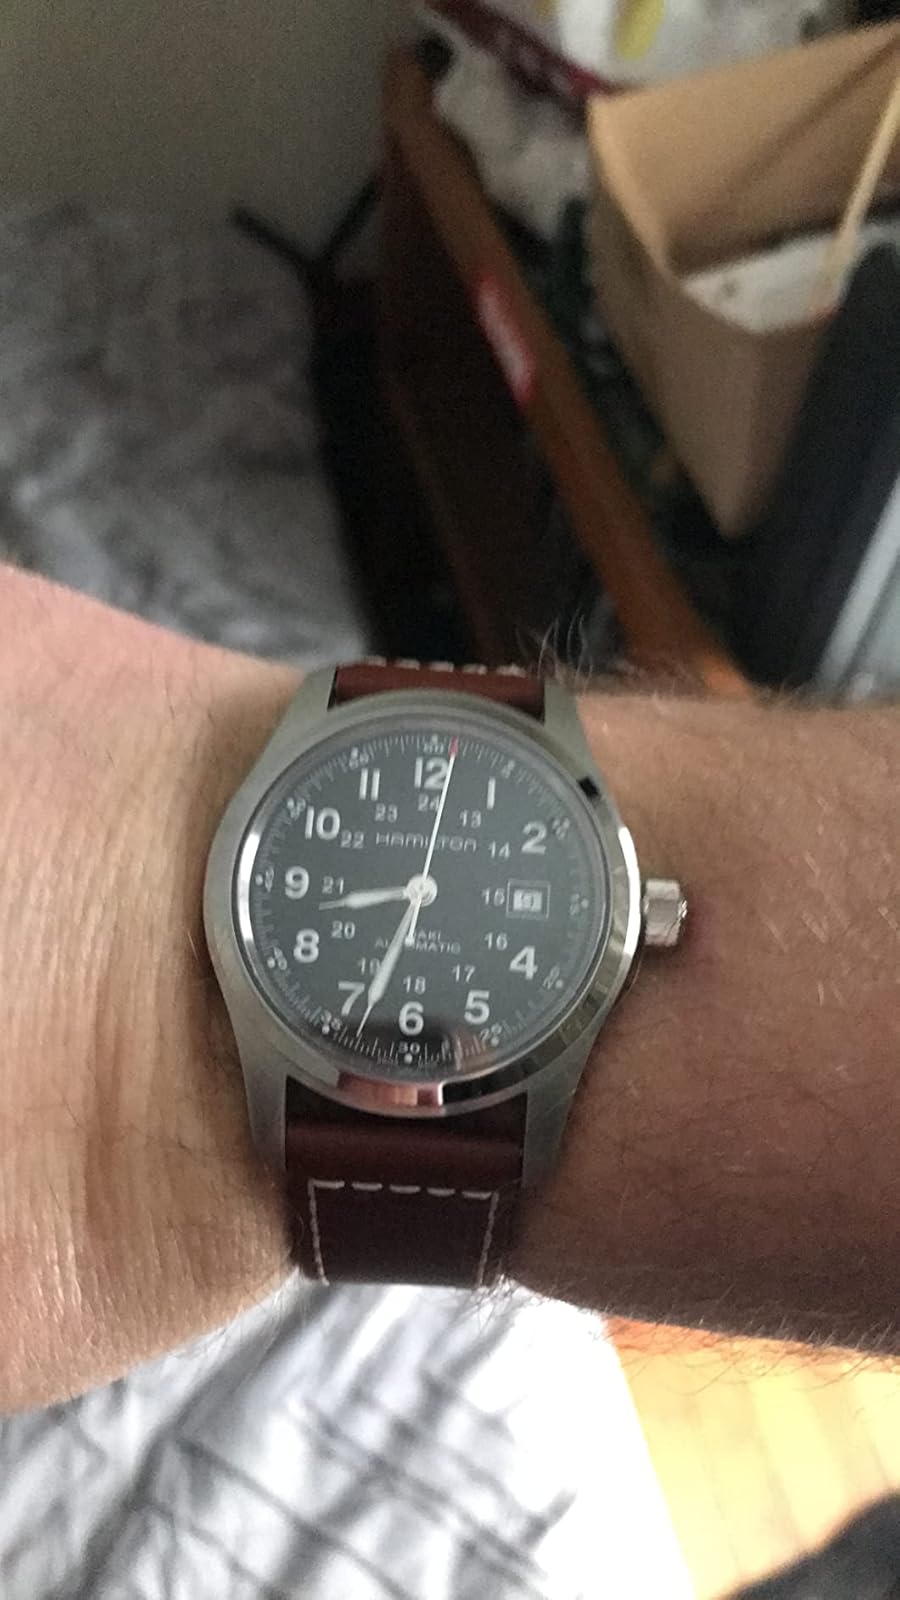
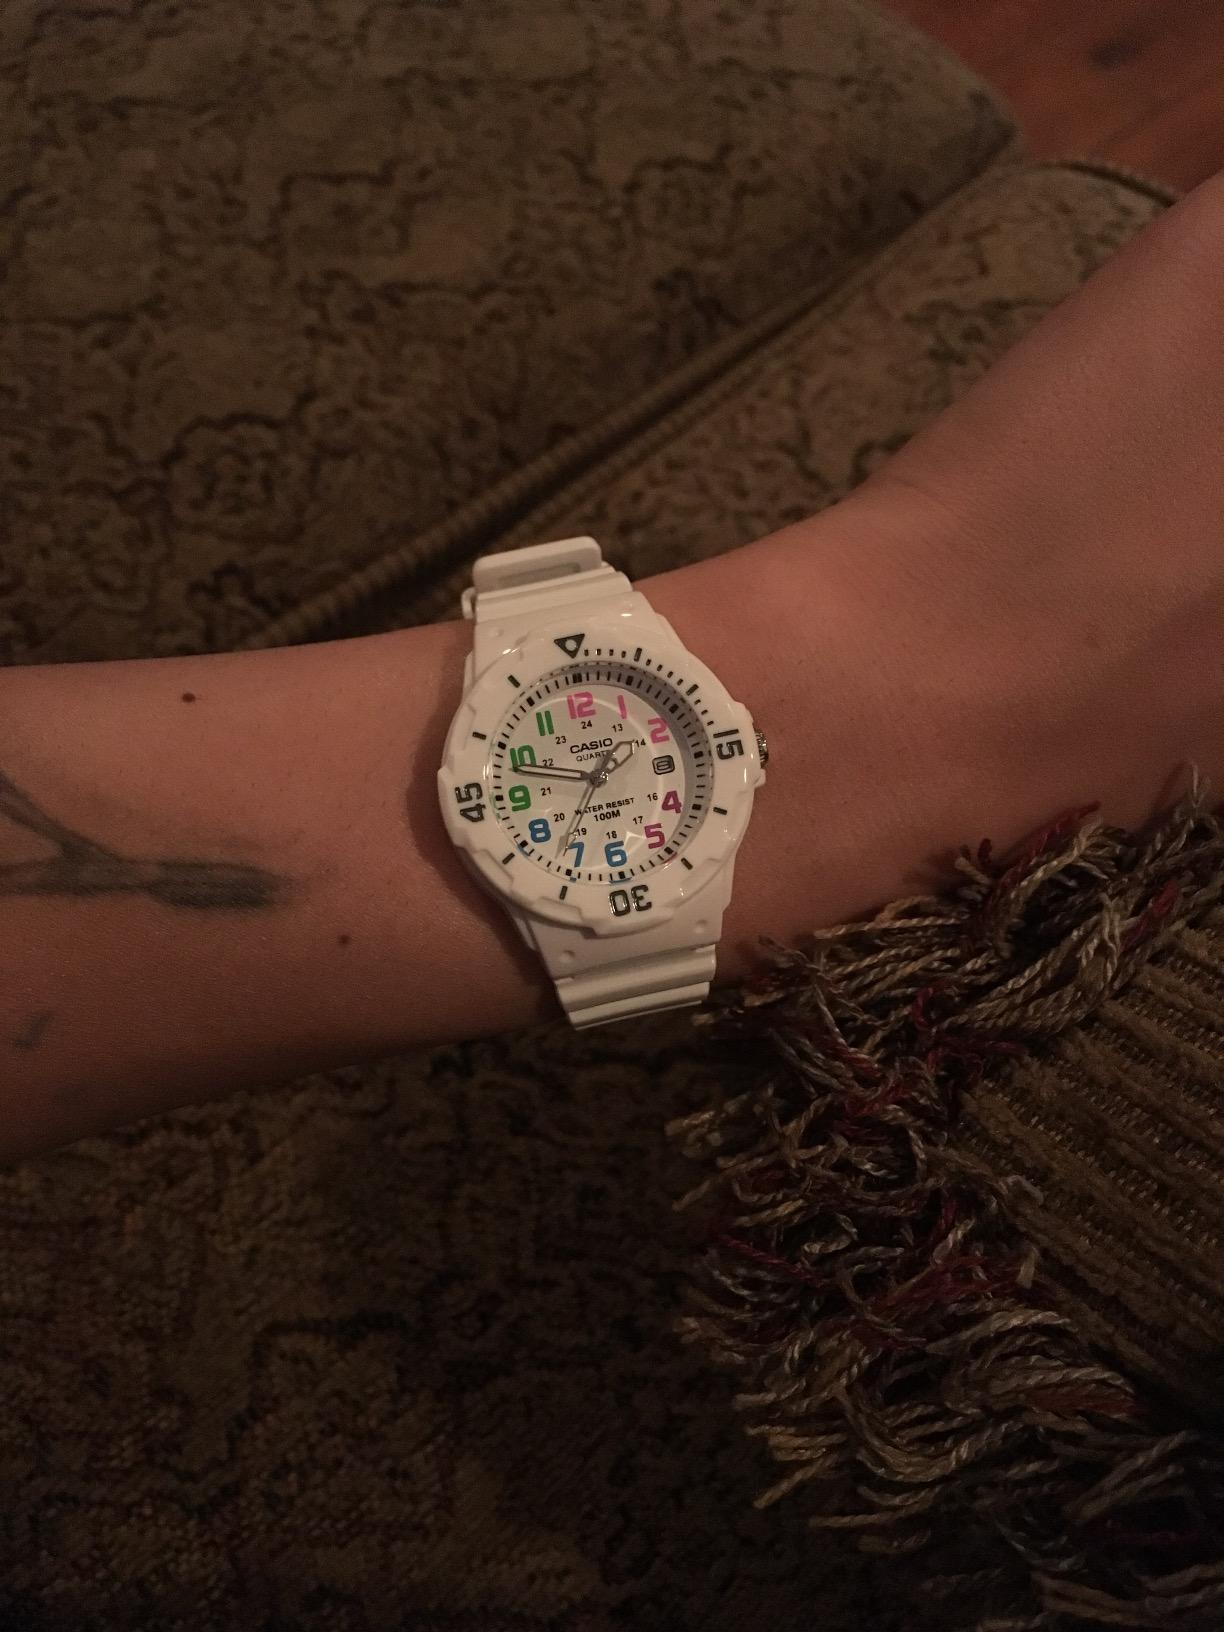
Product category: accessories_watch
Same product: no